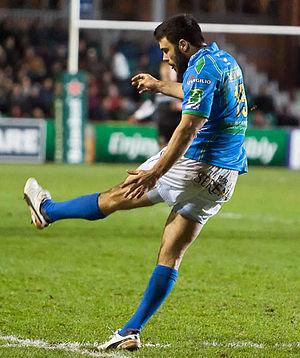
Luke McLean, né le 29 juin 1987 à Townsville, en Australie, est un joueur professionnel de rugby d'origine australienne et de nationalité italienne de rugby à XV.